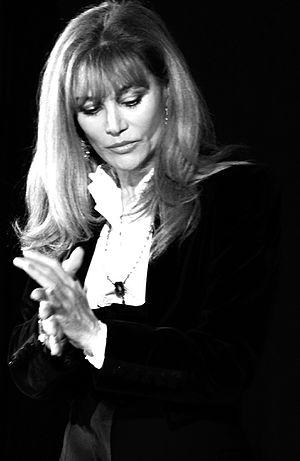
Corinne Sauvage sur la scène de l'Olympia Paris avec Manolo et El Chato
Corinne Sauvage est une chanteuse et comédienne française, d'origine espagnole, née à Saint-Gilles dans le département du Gard.